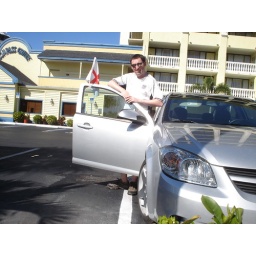
St Georges Day in the US of A Three lons on my t shirt and the England flag a flying